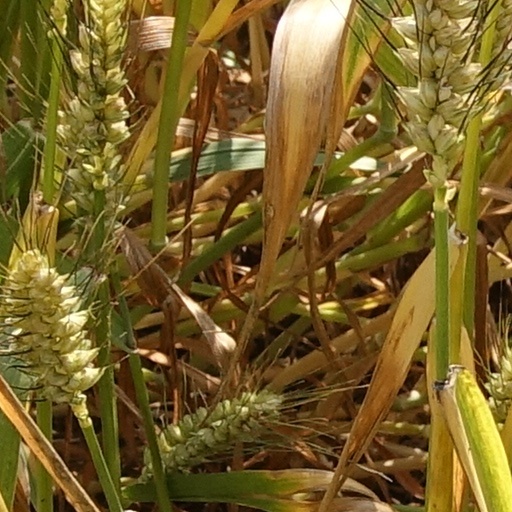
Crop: wheat